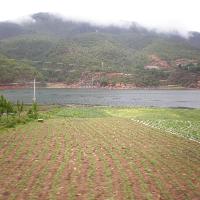
Weather: cloudy or overcast